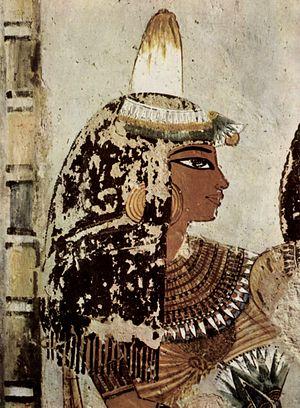
Les Égyptiens de l'antiquité utilisaient de nombreux produits cosmétiques, à la fois pour des raisons médicinales, thérapeutiques et esthétiques, mais également pour le bien être du corps, il fallait entretenir, conserver et soigner son corps dans le but de rejoindre la maison de l'éternité. Le terme cosmétique vient du grec ancien κόσμος, kosmos « parement, ornement ». Le mot cosmétique comme celui de parfum prendra son sens plus tard dans l'Histoire ; dans la période antique il s'agissait d'une forme de préparation sacrée, puis par la suite profane, faite de fumigations, d'onguents, de baumes, d'huiles et de potions issus de la botanique, des minéraux, ou du monde animal ; les cataplasmes étaient aussi des formes de préparations utilisées, dans un but religieux, magico-médicinal, puis thérapeutique et esthétique pour se parer.
La place des femmes dans l'Égypte antique peut paraître surprenante de « modernité » si on la compare à celle qu'elle occupa dans une majorité de sociétés contemporaines et postérieures. Bien qu'hommes et femmes aient traditionnellement des prérogatives bien distinctes dans la société, il semble qu'il n'y ait pas eu de barrière infranchissable en face de celles qui désiraient s'éloigner de ce schéma. La société égyptienne reconnaît aux femmes, non seulement leur égalité avec les hommes, mais leur indispensable complémentarité qui s'exprime notamment dans l'acte créateur. Ce respect s'exprime clairement dans la morale et la théologie égyptienne, mais il est certes assez difficile de déterminer son degré d'application dans la vie quotidienne des Égyptiens.